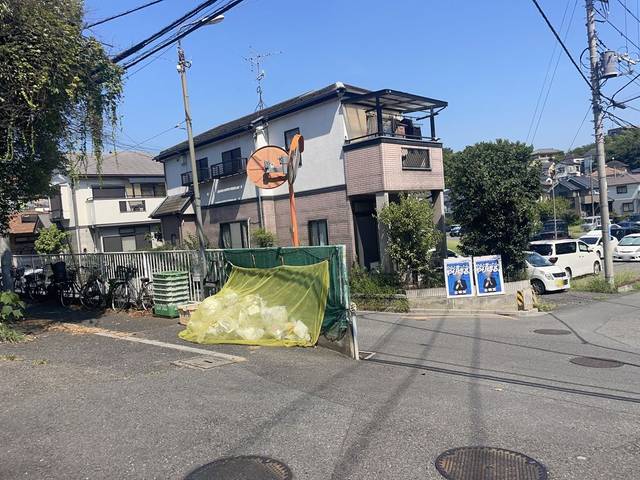
Region: Japan
Coordinates: 35.799, 139.614